Casa Quintana

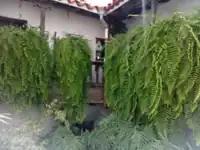
Inner courtyard of Casa Quintana in 2012

The remaining building preserves little of the century of its origin, the 16th century. Of this the most striking is a door on the left side of the inner courtyard that is topped by a late Gothic arc of memories, specifically those known as ogee arch.